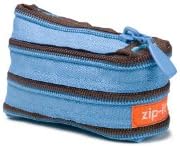
Zip It Dinky (ZP) - Nano Cellular / Coins Case - Soft Brown / Ocean Blue
Category: AMAZON FASHION
It’s great for storing a variety of items: Loose change, Keys, Lip balm, Earphones, chargers, Breath mints and more!
Features: ZIPIT reimagines the ever-practical coin purse with a clever one-zipper design and fun design features. | Well-constructed with durable polyester, this cute pouch will provide years of use. | It’s great for storing a variety of items.